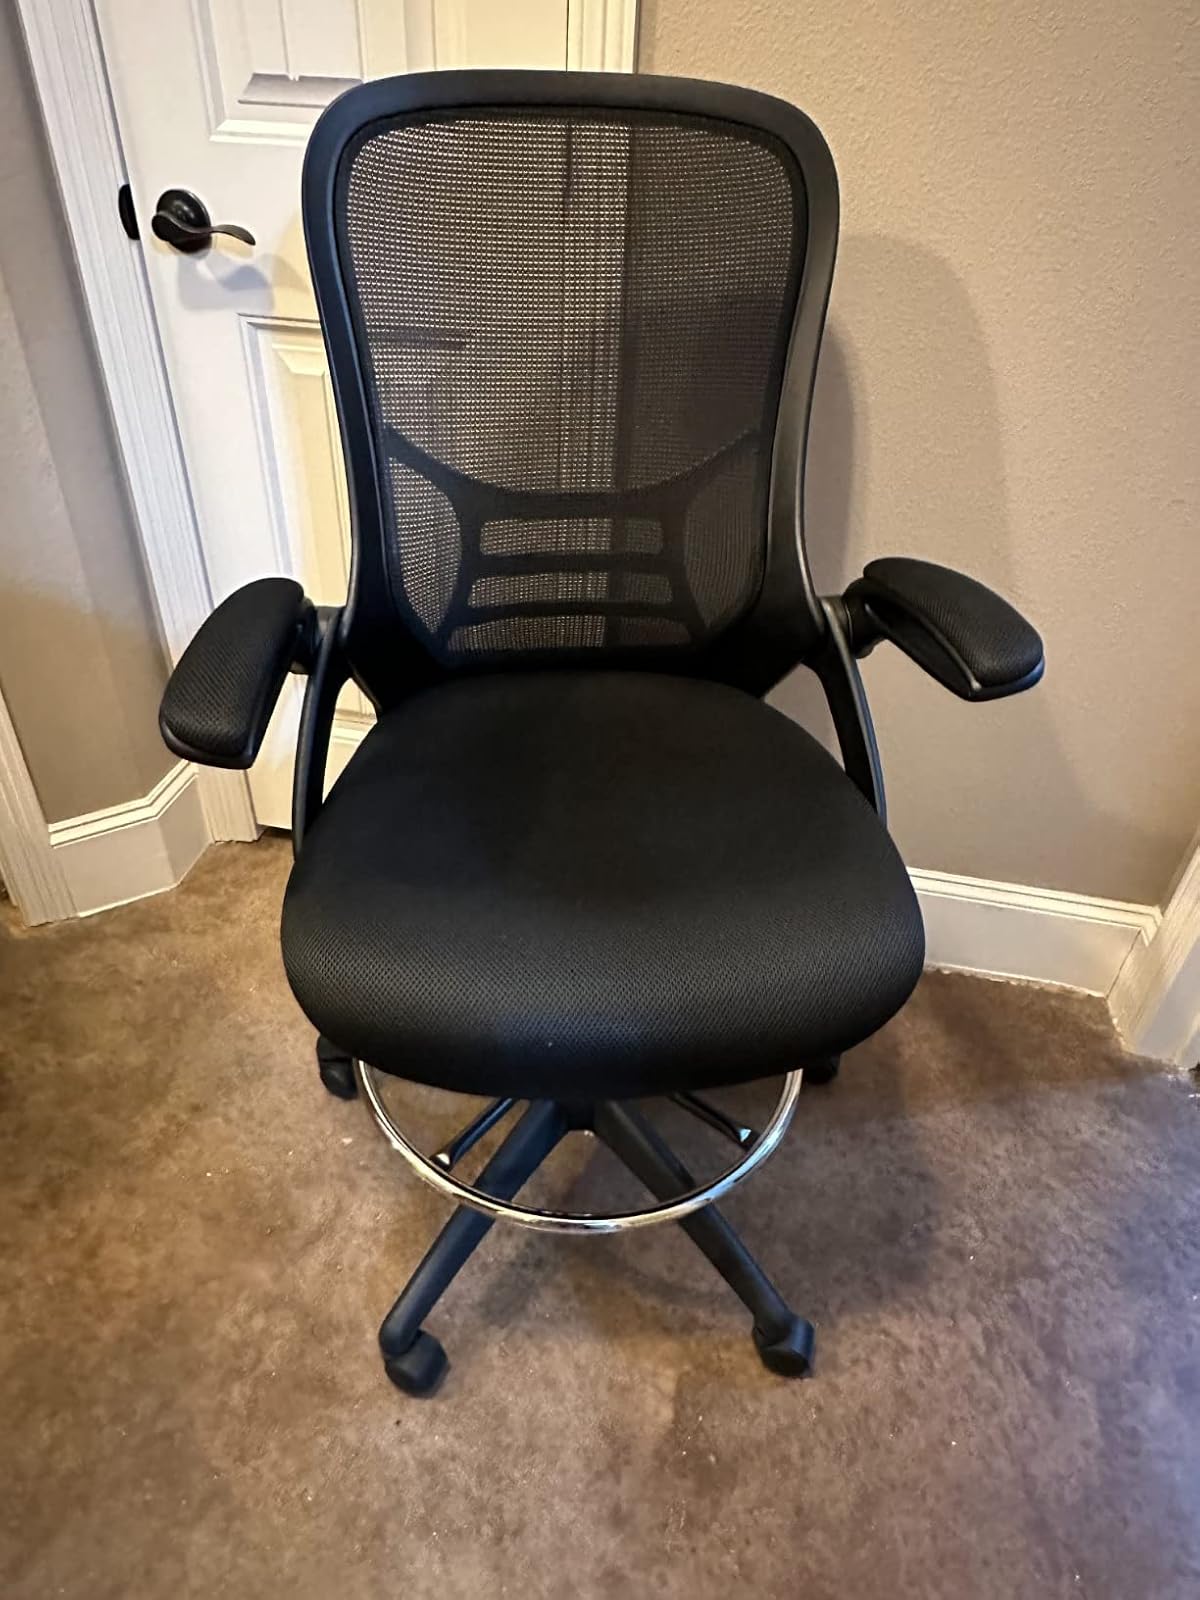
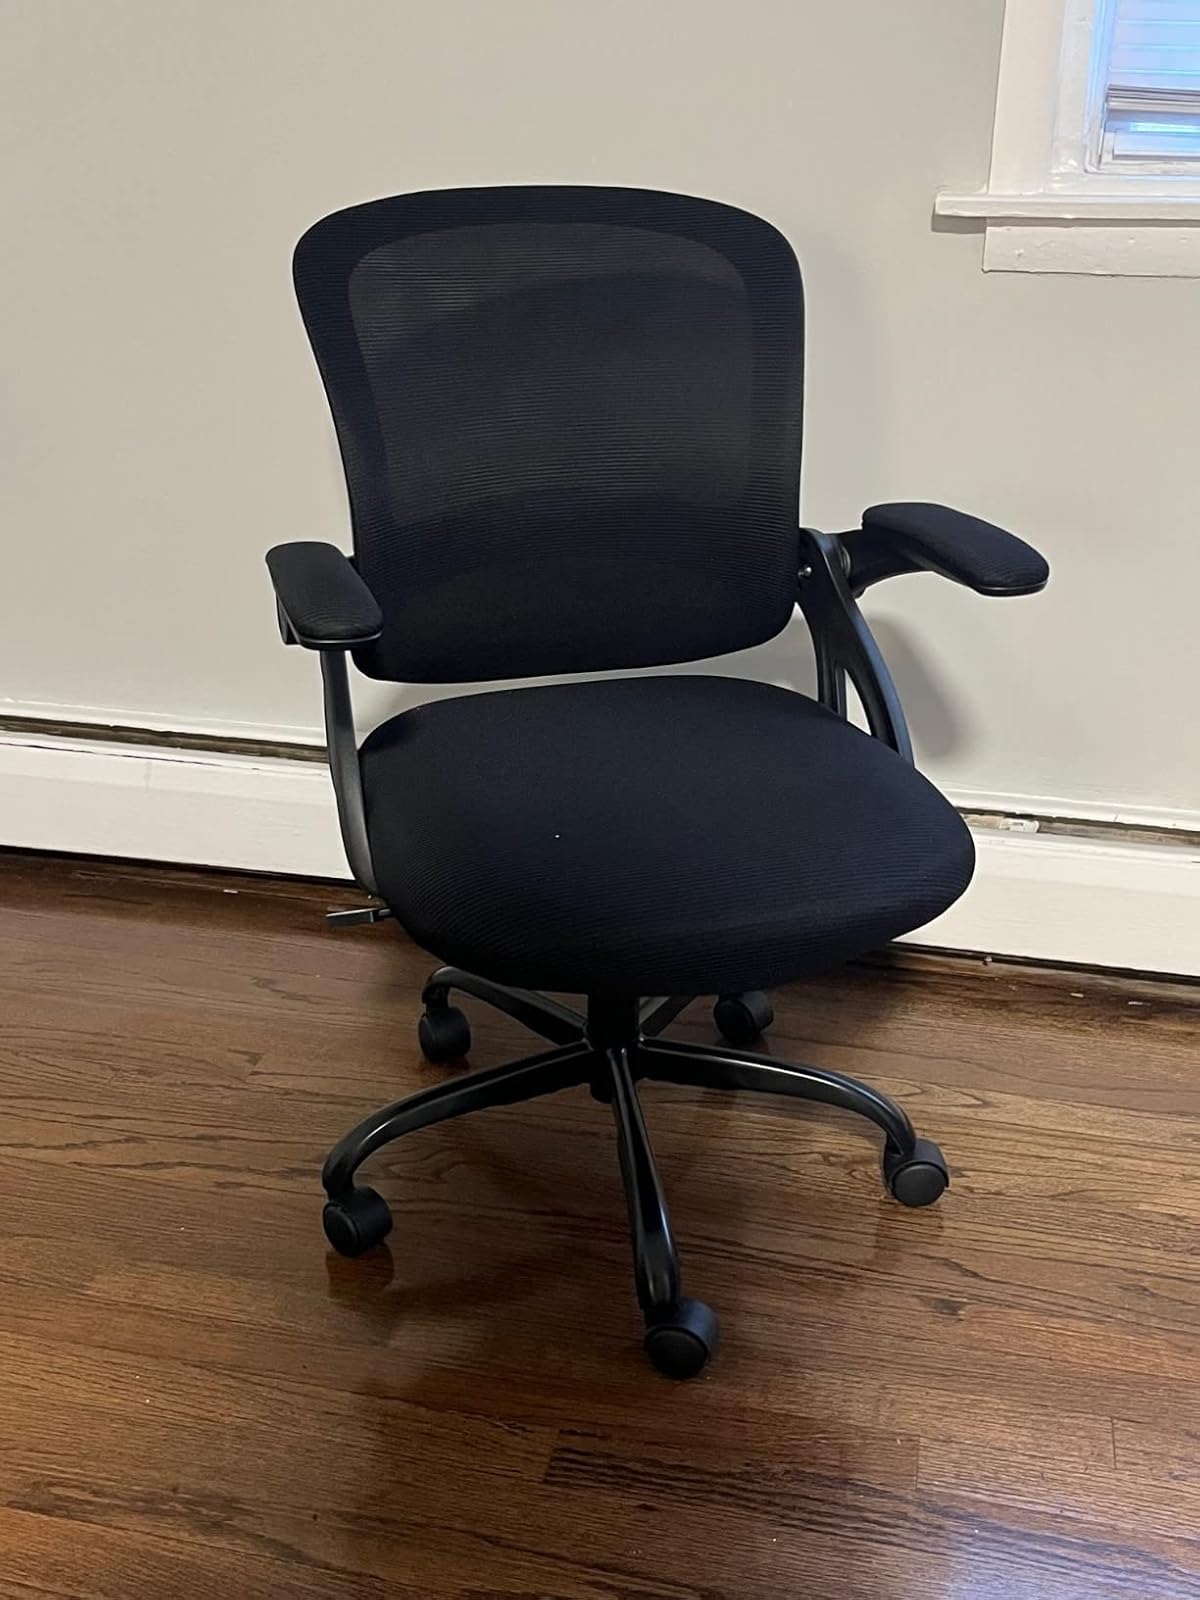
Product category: items_chair
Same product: no